Neighbourhoods of Narva

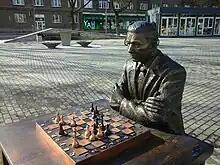
Monument of Paul Keres, the namesake of Kerese, in one of the district's parks

Named after Estonian national hero and chess grandmaster Paul Keres, the District sits south of Paul Keres Street which acts as a dividing line between the new and old city, with the old city to the north, and the new city to the south. The district has a notably high concentration of Russians and Russian language gymnasiums acting as a cultural and commercial hub for Narva's Russian Estonians with several malls and public transportation connecting it to residential districts. The district is also home to a campus of the Estonian Academy of Security Sciences which was the third modern building in Narva designed from an architecture competition.